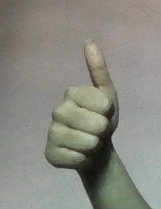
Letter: aleff